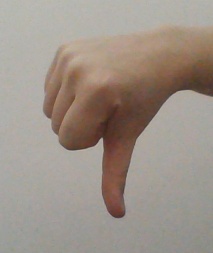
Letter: waw